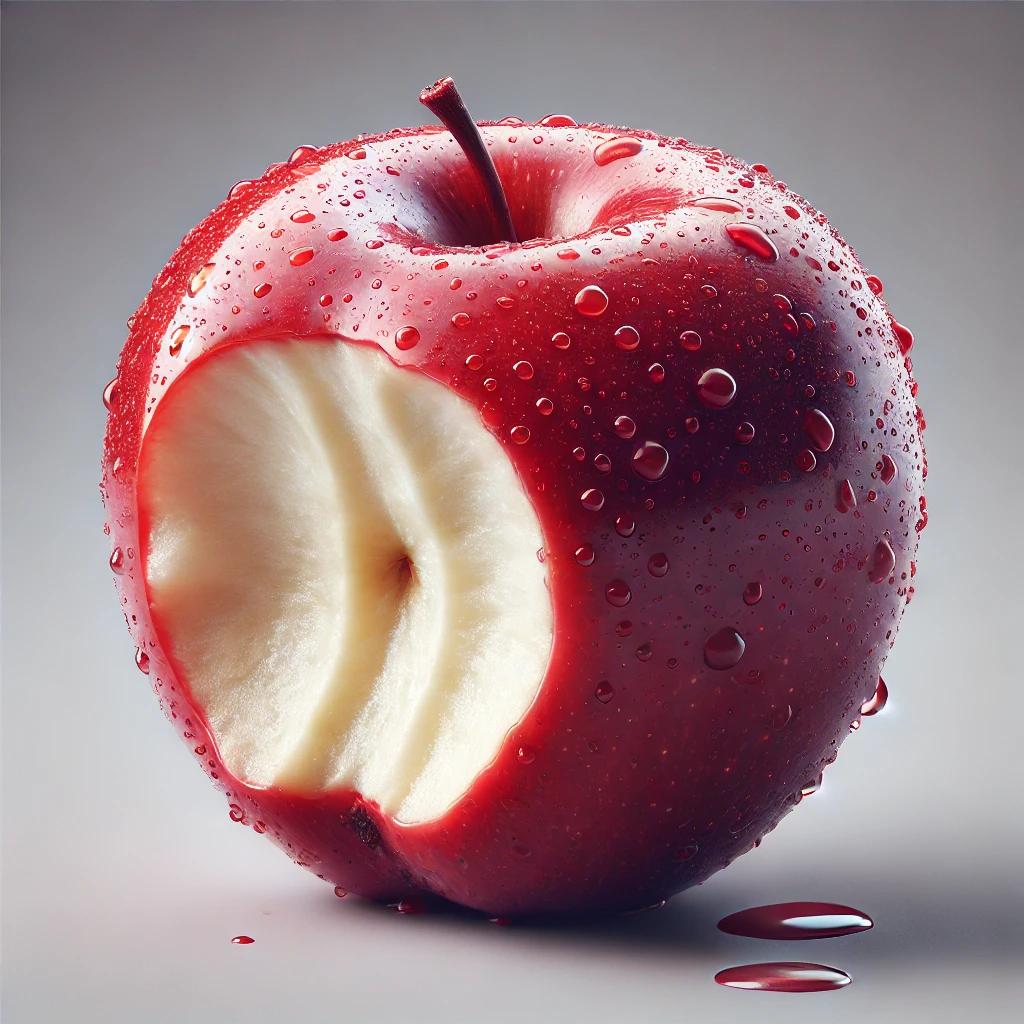
Etiqueta: orgánico